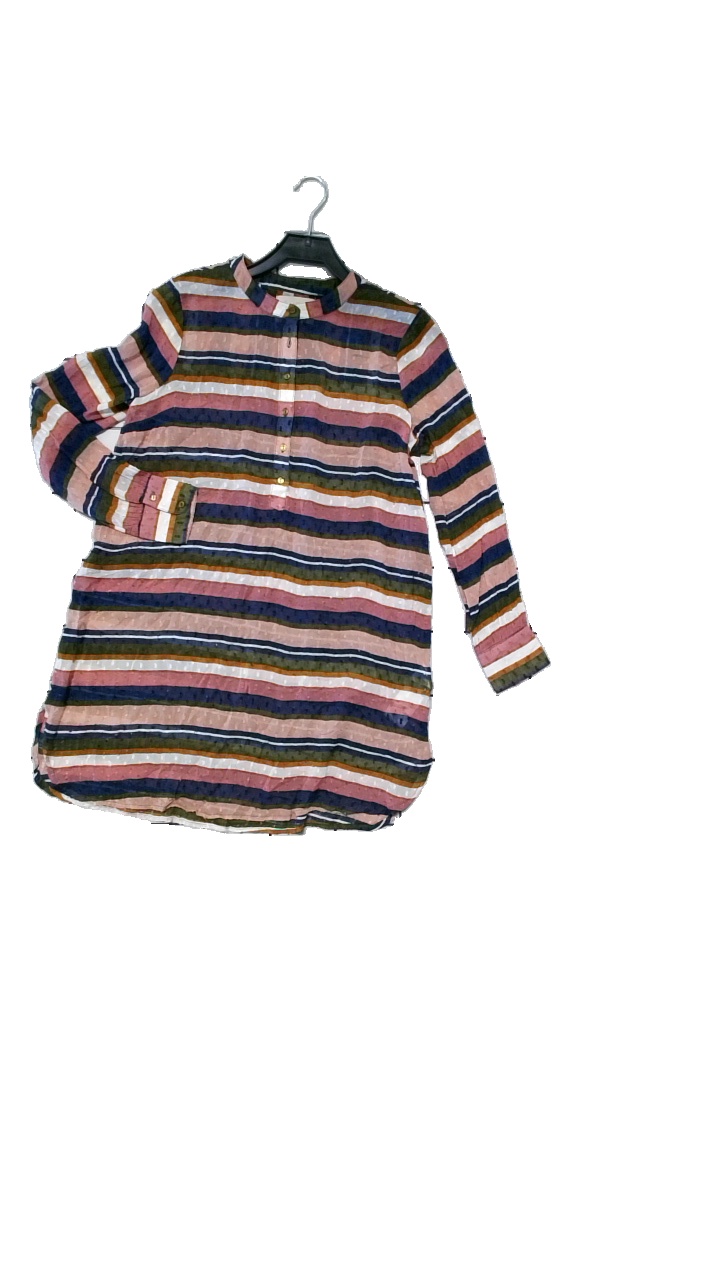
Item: Blouse (Ladies)
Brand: Part Two
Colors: Pink, Green, Multicolor
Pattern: Striped
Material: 100% Viscose
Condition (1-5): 3
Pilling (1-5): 2
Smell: Minor
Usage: Reuse
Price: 50-100